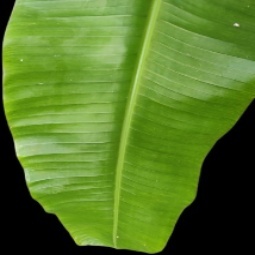
Label: Zinc